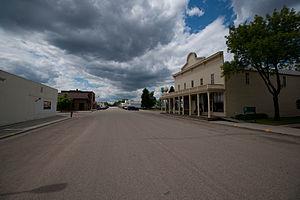
La ville de Hope est située dans le comté de Steele, dans l’État du Dakota du Nord, aux États-Unis. Lors du recensement de 2010, sa population s’élevait à 258 habitants.